Aaro Pakaslahti

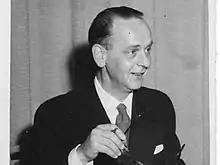
Aaro Pakaslahti in 1958.

Aaro Antti Pakaslahti (7 June 1903, Oulu – 20 May 1969, Madrid) was a Finnish diplomat, educated doctor of philosophy at Helsinki University. Johannes Pakaslahti is his son.